Anna J. Hamilton

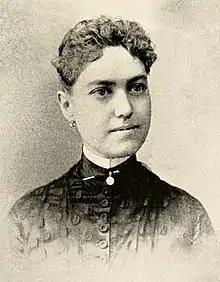
Anna J. Hamilton

Anna J. Hamilton (April 20, 1860 – October 18, 1922) was an American educator, journalist, writer, and editor from the U.S. state of Kentucky. She was one of the editors for Kentucky on "A Woman of the Century", and was engaged in editorial work on the "National encyclopedia of America". Hamilton served as principal of Semple Collegiate School in Louisville, after taking over its management in 1900, along with Annie Moore.